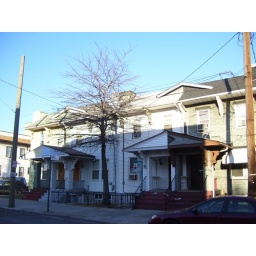
Just making sure everybody's clear on whose house is whose. On Elderts Ln., in Queens.